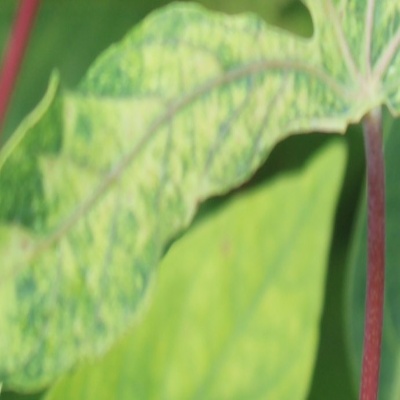
Crop: Cassava
Condition: mosaic